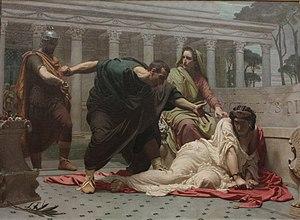
Mort de Messaline de François Victor Eloi Biennourry, 1850
François Victor Eloi Biennourry est un peintre français né le 10 janvier 1823 à Bar-sur-Aube et mort le 11 décembre 1893 à Paris.
Claude, né le 1ᵉʳ août 10 av. J.-C. à Lugdunum et mort le 13 octobre 54 à Rome, est le quatrième empereur romain, régnant de 41 à 54 apr. J.-C.
Valeria Messalina est la troisième épouse de l'empereur romain Claude et la mère de Britannicus en 41. Les historiens antiques lui attribuent une conduite scandaleuse qui finit par provoquer sa perte. Soupçonnée de comploter contre l'empereur, elle est exécutée sommairement en 48.